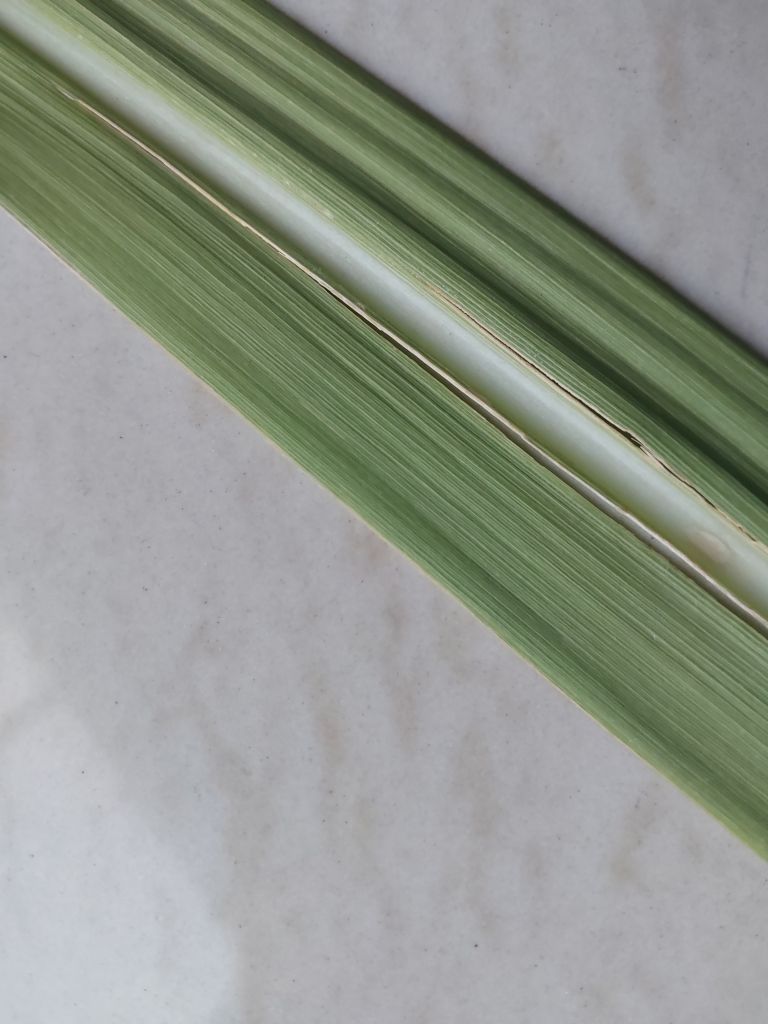
Label: Viral Disease